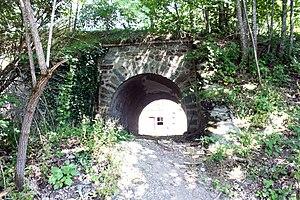
Un passage couvert du fort du Mont...
Le fort du Mont, appelé brièvement fort Daumas, est un ouvrage fortifié alpin, situé à l'est-nord-est de la commune d'Albertville, se situant à 1 127 mètres d'altitude, dans le département de la Savoie.